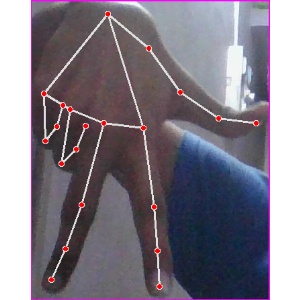
अक्षर: ग